Santa Maria al Monte dei Cappuccini, Turin

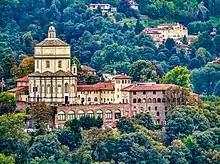
View from Turin's Antonelliana Mole of Santa Maria dei Capuccini

During the Napoleonic occupation and the suppression of monastic orders, the monastery was temporarily designated for private use: the original dome was stripped of its lead and was then replaced in 1814, the year of the return of the Savoy family, with the smaller masonry one with an octagonal lantern. The interior of the dome was decorated by Luigi Vacca.